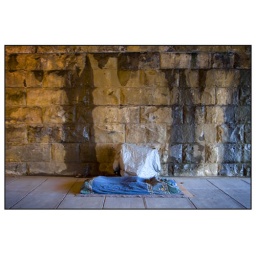
Beneath a railroad bridge within 1/2 a mile from the US Capitol Building in Washington DC.